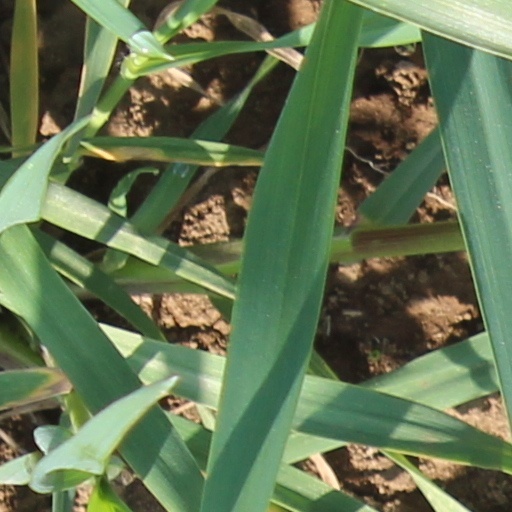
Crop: wheat